Paul Johannes Schlesinger

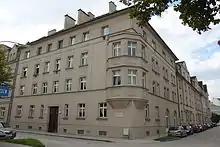
Residential building in Wiener Neu­stadt named after Schlesinger

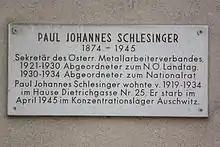
Memorial plaque on the building

In 1988, the Austrian Parliament honored all twelve former Members of Parliament who lost their lives in their fight against the Nazi Reich. One of them was Paul Johannes Schlesinger. The plaque is placed on the right side of the main entrance of the building.